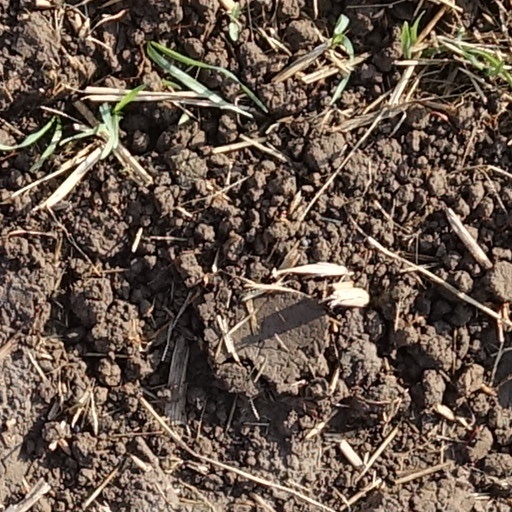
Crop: wheat